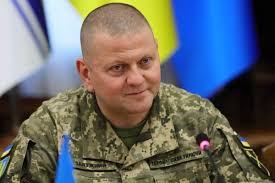
Label: Air Defense